Mental lexicon

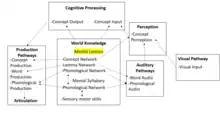
A model of the mental lexicon adapted from Stille et al. (2020)

In the sample model of the mental lexicon pictured to the right, the mental lexicon is split into three parts under a hierarchical structure: the concept network (semantics), which is ranked above the lemma network (morphosyntax), which in turn is ranked above the phonological network. Working in tandem with the mental lexicon, in particular with the phonological network, is the mental syllabary, which is responsible for activating articulatory gestures in response to the phonological network. According to the theory which this diagram illustrates, different components both within and outside of the mental lexicon are linked together by neural activations called S-pointers, which form pathways together with large clusters of neurons called buffers (e.g. “concept production” and “word audio” in the diagram).